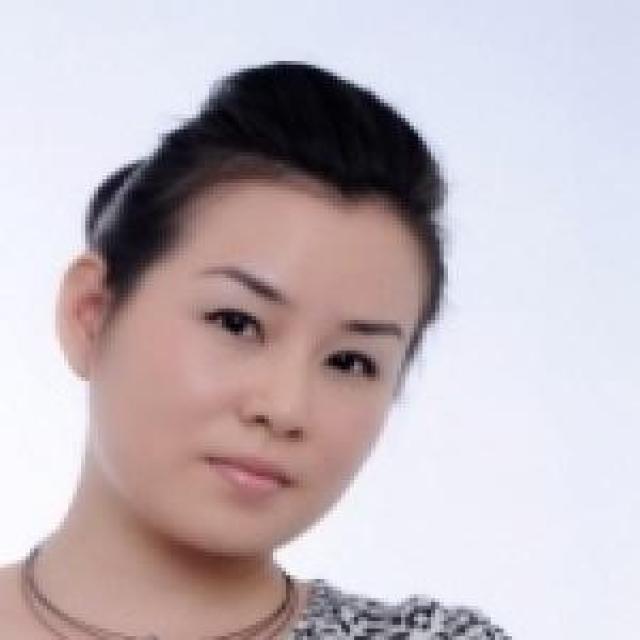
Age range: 21-44